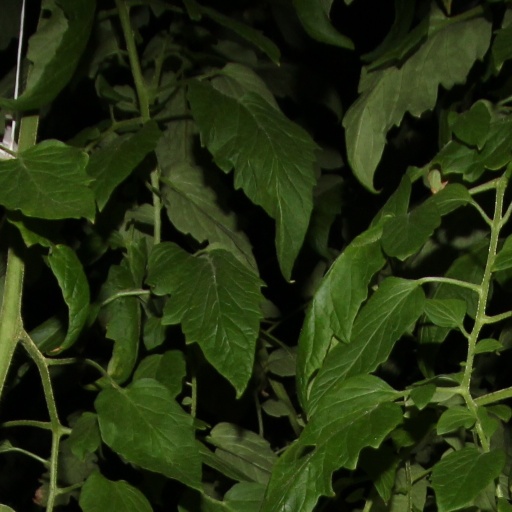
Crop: tomato